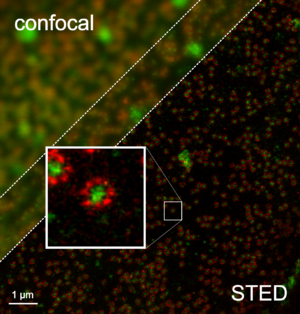
La microscopie STED est une microscopie de fluorescence à balayage dont l'illumination est mise en forme pour dépasser la limite de résolution imposée par la diffraction.